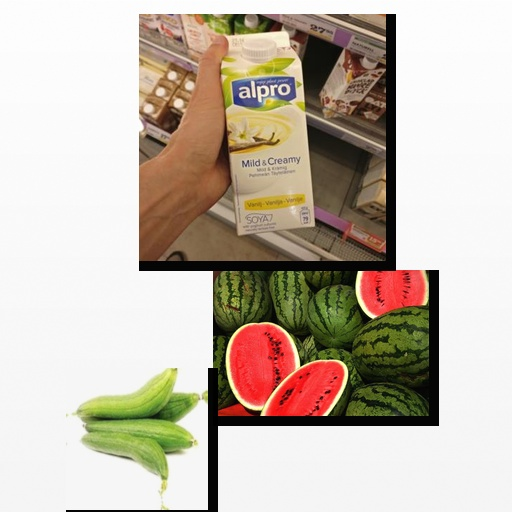
Food items: watermelon, vanilla_soyghurt, sponge_gourd